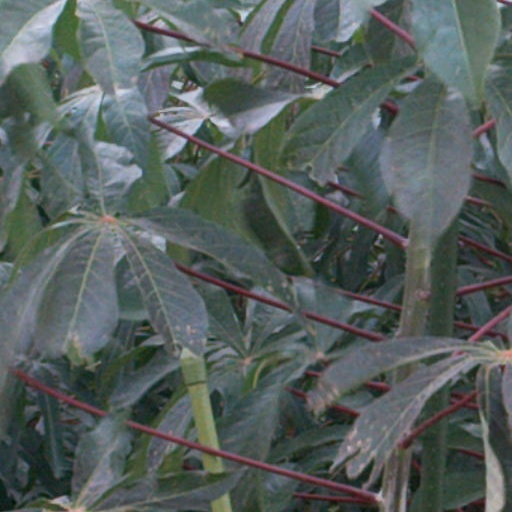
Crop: cassava